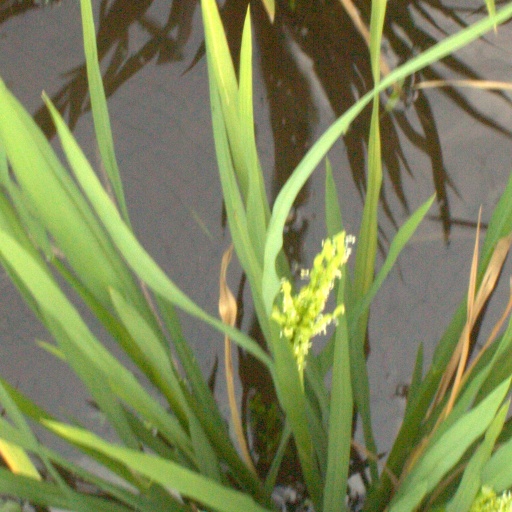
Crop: rice